Video game

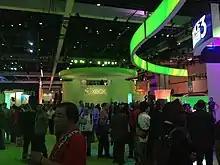
E3 was one of the typical trade show events of the video game industry.

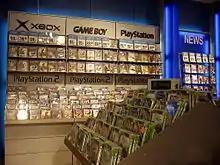
A retail display in Switzerland with a large selection of games for platforms popular in the early 2000s

The early history of the video game industry, following the first game hardware releases and through 1983, had little structure. Video games quickly took off during the golden age of arcade video games from the late 1970s to early 1980s, but the newfound industry was mainly composed of game developers with little business experience. This led to numerous companies forming simply to create clones of popular games to try to capitalize on the market. Due to loss of publishing control and oversaturation of the market, the North American home video game market crashed in 1983, dropping from revenues of around in 1983 to by 1985. Many of the North American companies created in the prior years closed down. Japan's growing game industry was briefly shocked by this crash but had sufficient longevity to withstand the short-term effects, and Nintendo helped to revitalize the industry with the release of the Nintendo Entertainment System in North America in 1985. Along with it, Nintendo established a number of core industrial practices to prevent unlicensed game development and control game distribution on their platform, methods that continue to be used by console manufacturers today.